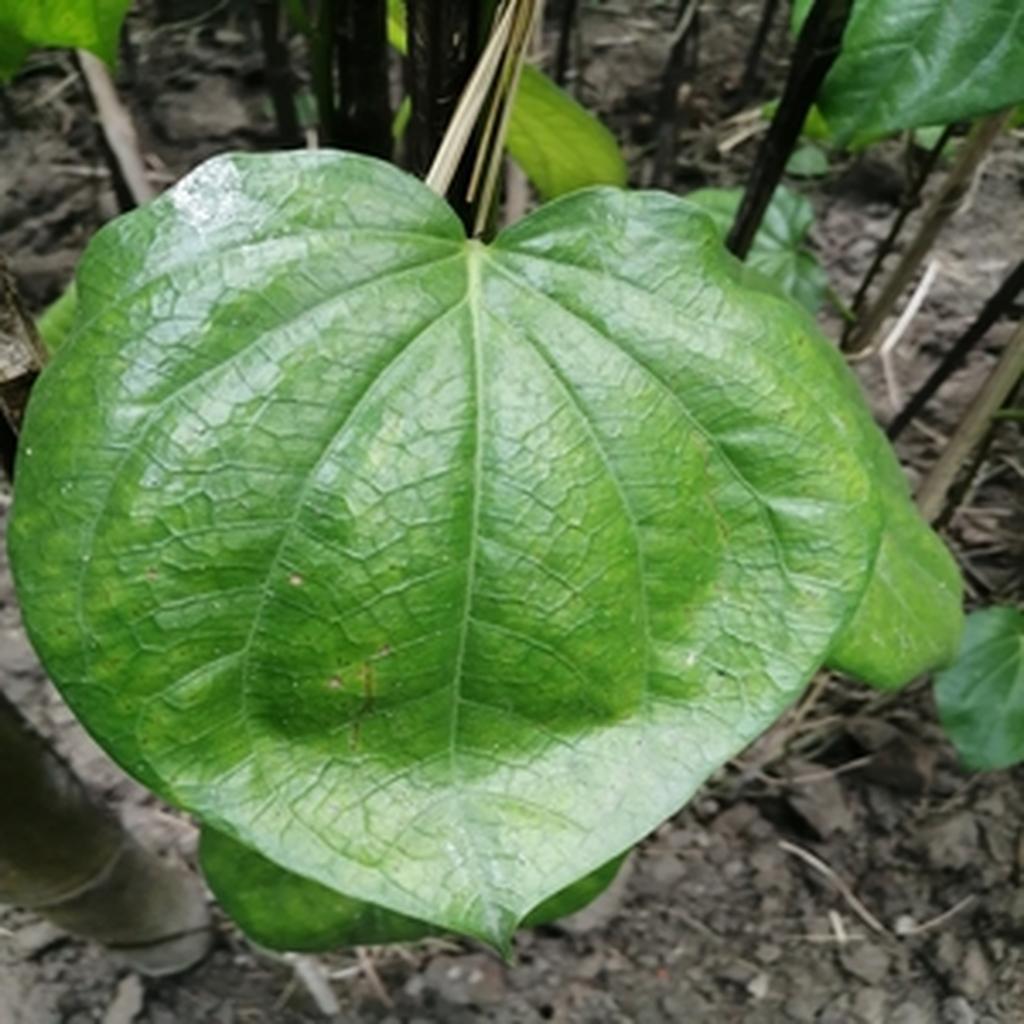
Label: Healthy_Leaf